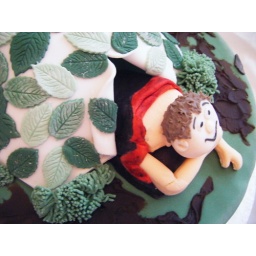
An 18th birthday commission for a madeira cake decorated with the boy himself in his distinctive tent.